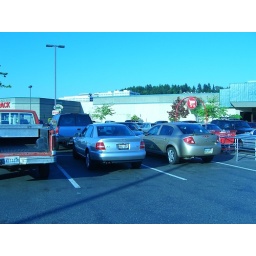
Cars under blue sky